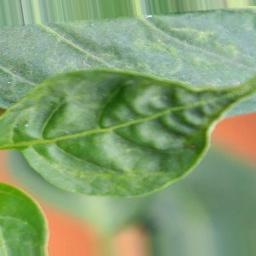
Label: mites_and_trips